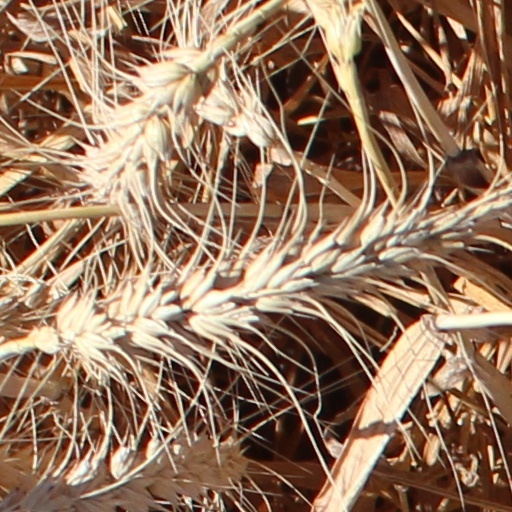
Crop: wheat